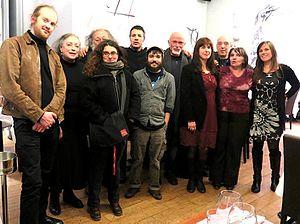
Claudine Glot et le Centre Arthurien à Saint-Malo
Claudine Glot, née le 12 mars 1947, est une femme de lettres française, devenue l'une des spécialistes de la légende arthurienne, de la mythologie celtique et du patrimoine de Bretagne. Elle est également à l'initiative de visites guidées et contées de la forêt de Brocéliande, des expositions, de conférences sur les thèmes de la forêt, du monde celtique médiéval et des légendes de la Table ronde.